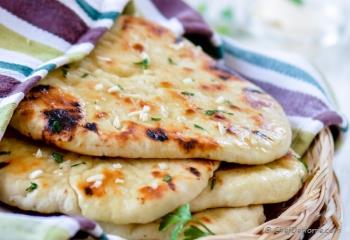
Dish: butter_naan